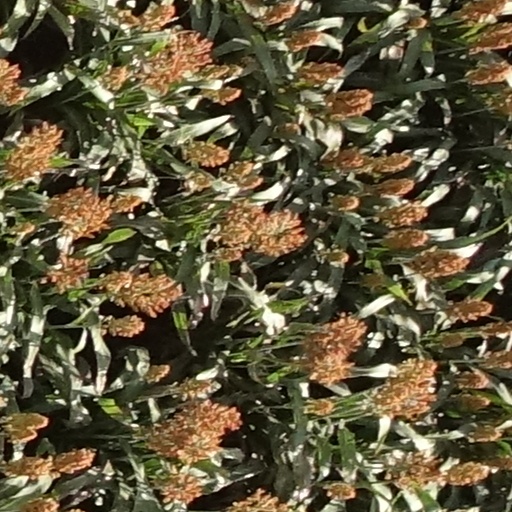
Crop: sorghum